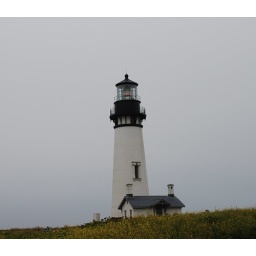
light house in a field of yellow flowers